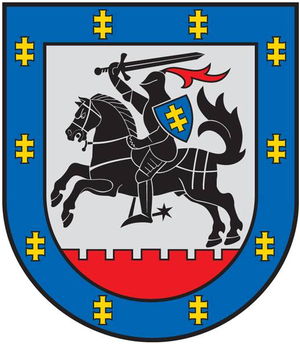
Litauen / Politik / Administrativ inddeling
Republikken Litauen er et land i Nordeuropa, det sydligste af de tre baltiske lande. Landet ligger langs Østersøens sydøstlige bred og grænser til Letland i nord, Hviderusland i øst og sydøst og Polen og den russiske eksklave Kaliningrad oblast mod sydvest. Tværs over Østersøen ligger Sverige og Danmark. Landet har en befolkning på 2.790.842 indbyggere, og dets hovedstad og største by er Vilnius. Landareal: 62.680 km².